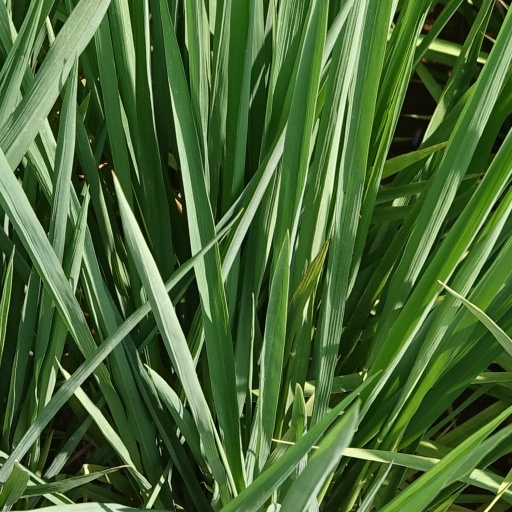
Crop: rice